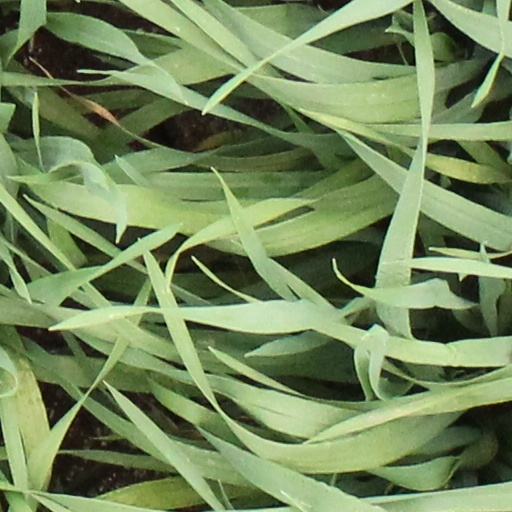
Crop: wheat